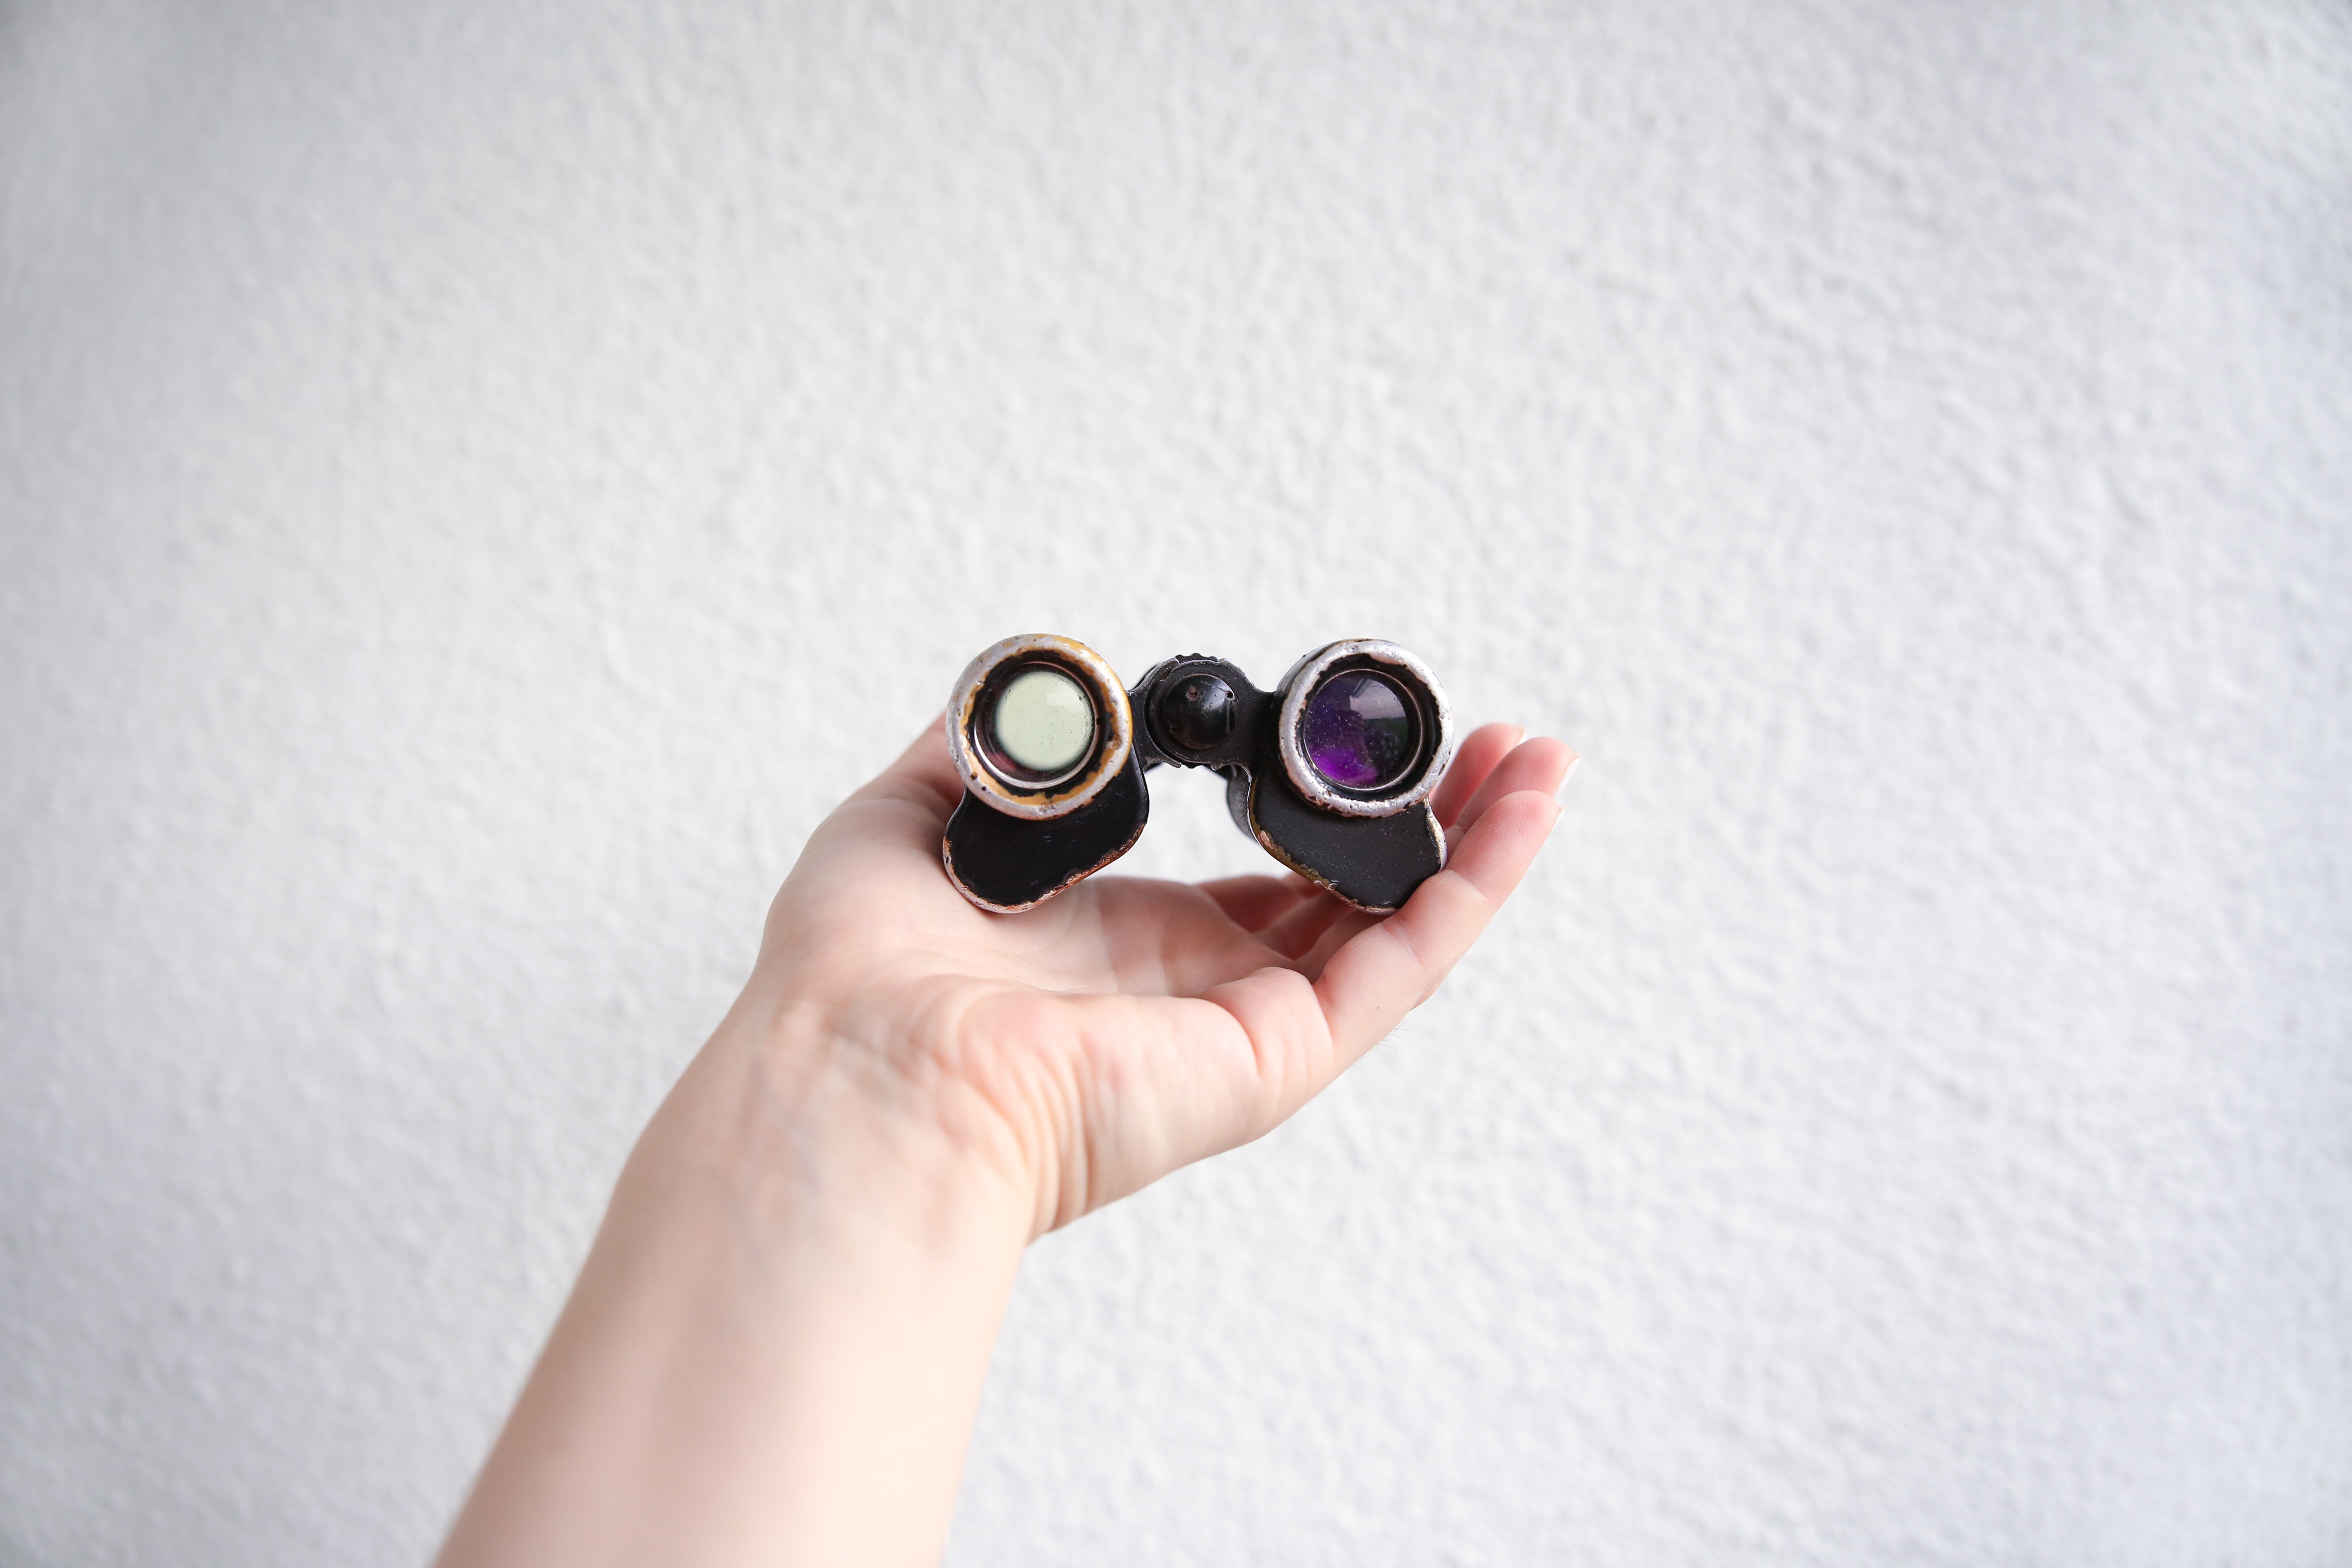
hand, finger, ear, human body, jewellery, sunglasses, eye, glasses, moustache, eyewear, organ, fashion accessory, vision care